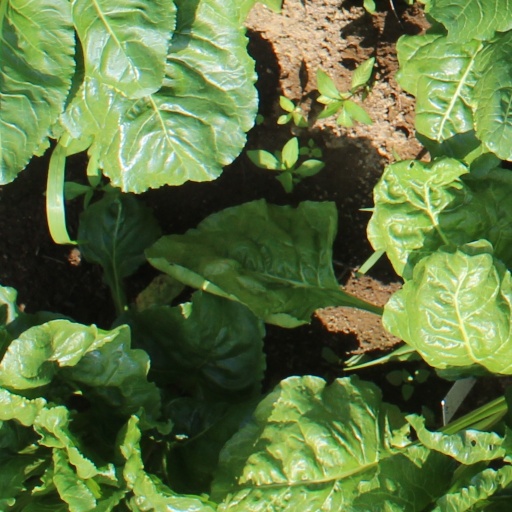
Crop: sugar beet